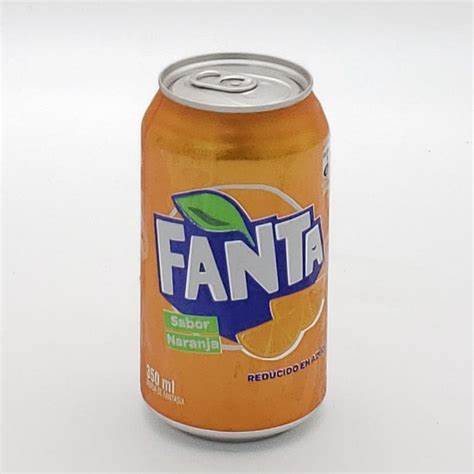
Label: metal